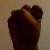
The image shows a hand gesture representing the letter 'S' in Indian Sign Language.